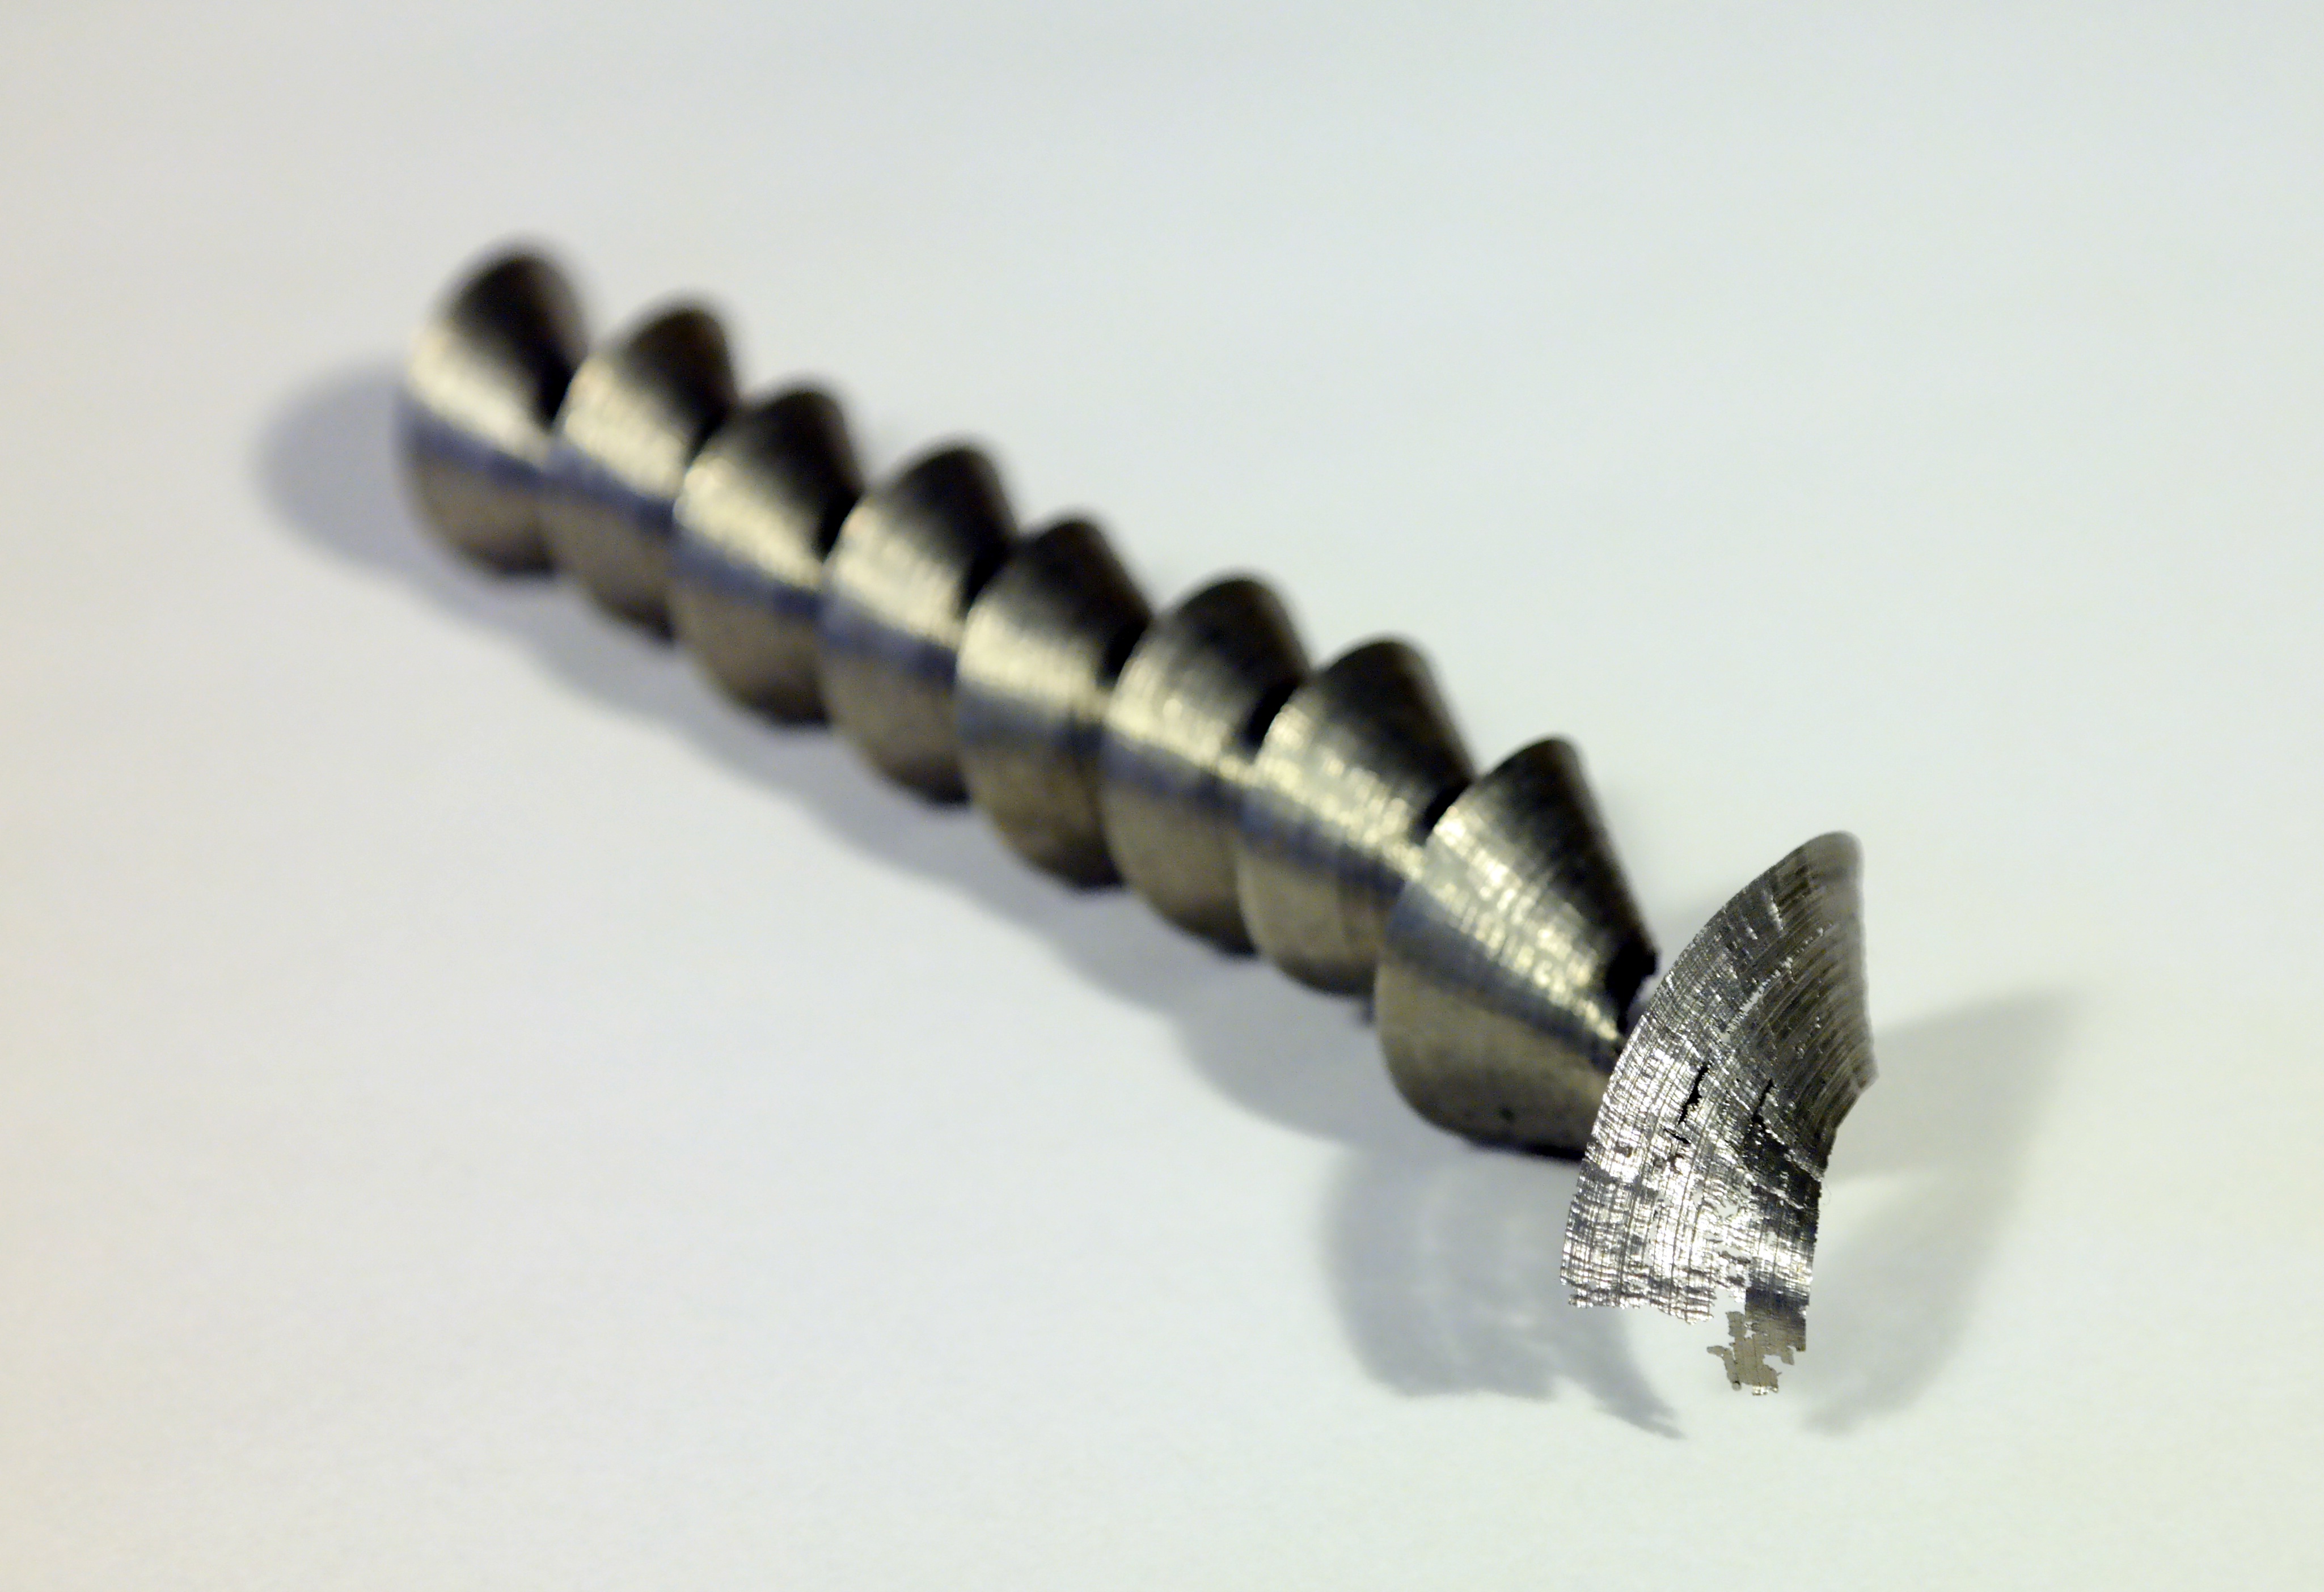
spiral, steel, metal, industry, screw, waste, iron, drilling, chip, metal shavings